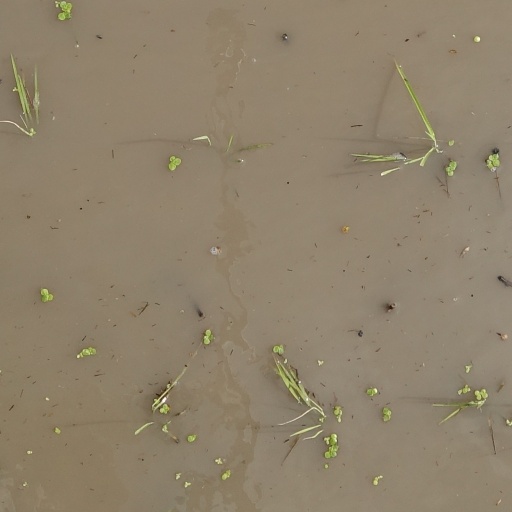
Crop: rice